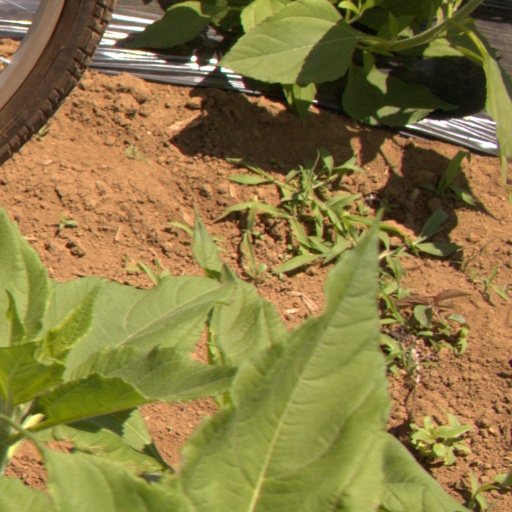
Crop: Jerusalem artichoke